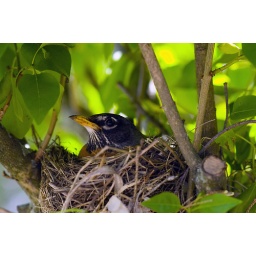
This bird built a nest 5 feet off the ground in the lilac bush next to our driveway.